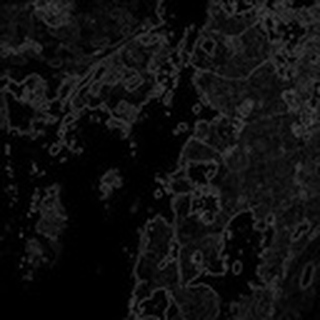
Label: cotton_bacterial_blight